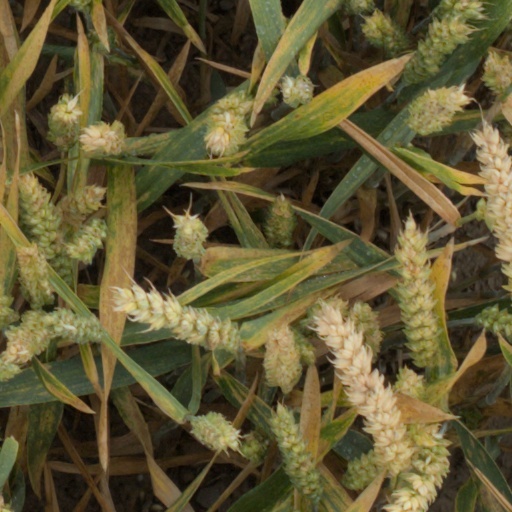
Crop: wheat